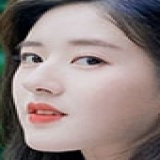
diễn viên Giang Sơ Ảnh